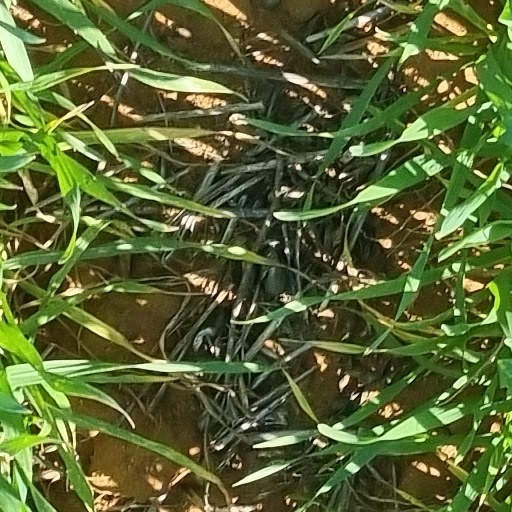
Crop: wheat